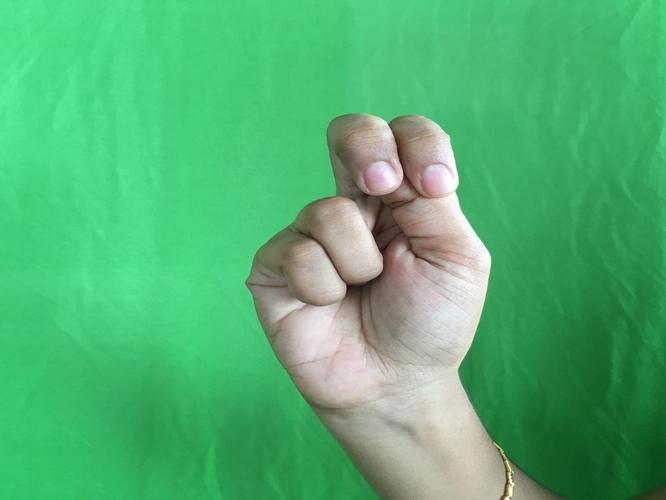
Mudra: Katakamukha_2
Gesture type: single_hand